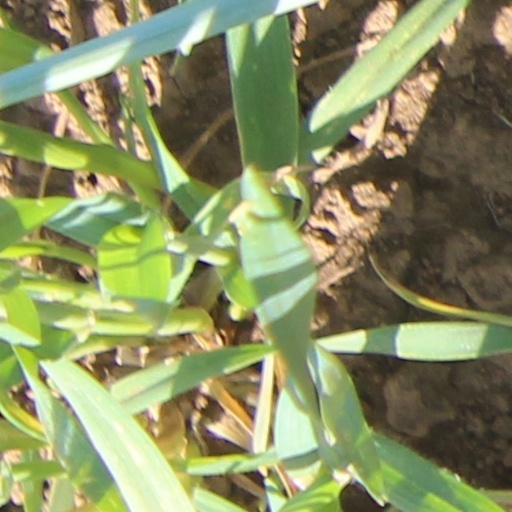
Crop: wheat